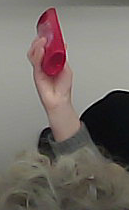
Product: loreal_shampoo